Edmund Soame

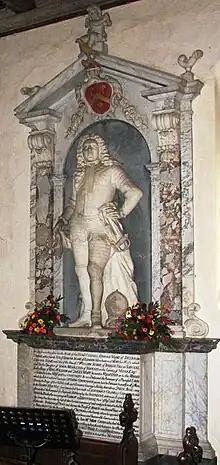

Edmund Soame (c. 1669 – 8 September 1706) was an English soldier and politician. He served in the English Army where he attained the rank of colonel, and was member of Parliament for Thetford from 1701 to 1705.